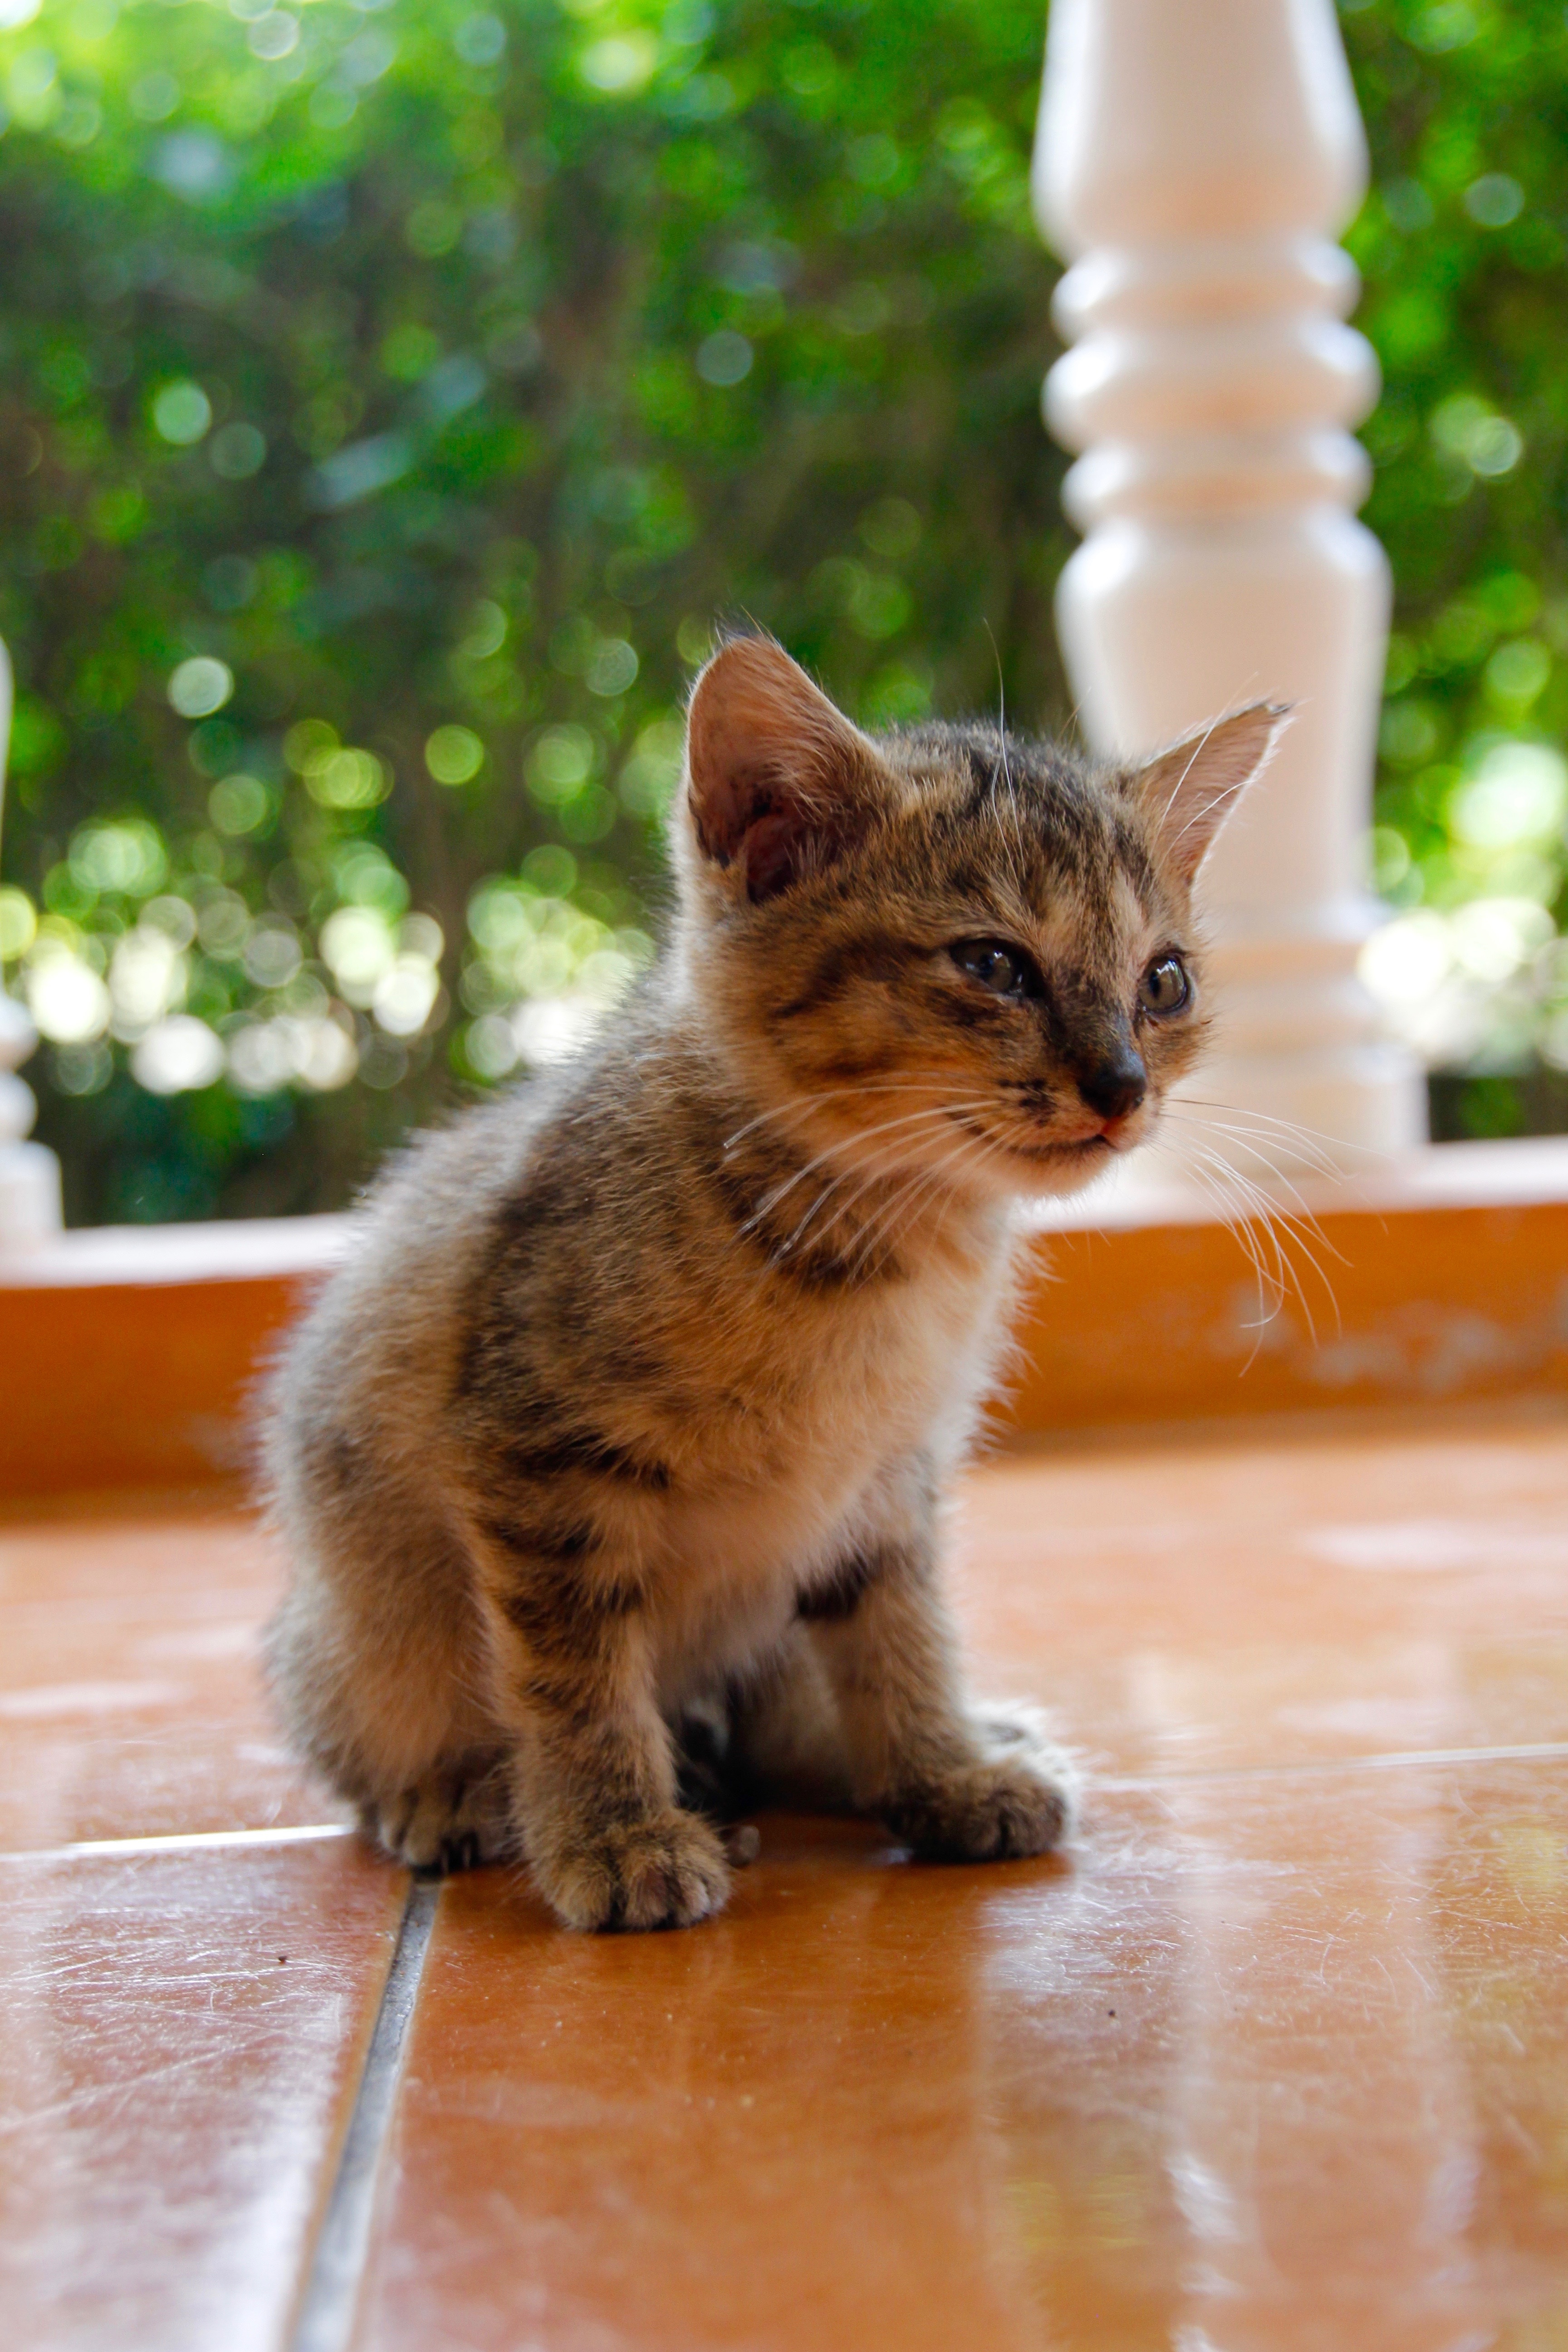
sweet, animal, cute, pet, kitten, cat, mammal, fauna, whiskers, adidas, vertebrate, attention, domestic cat, snuggle, young animal, young cat, tabby cat, cat baby, baby cats, small cats, cat family, small to medium sized cats, cat like mammal, carnivoran, domestic short haired cat